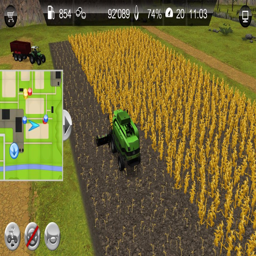
this pimped out ride of mine willplow the crop out of you !